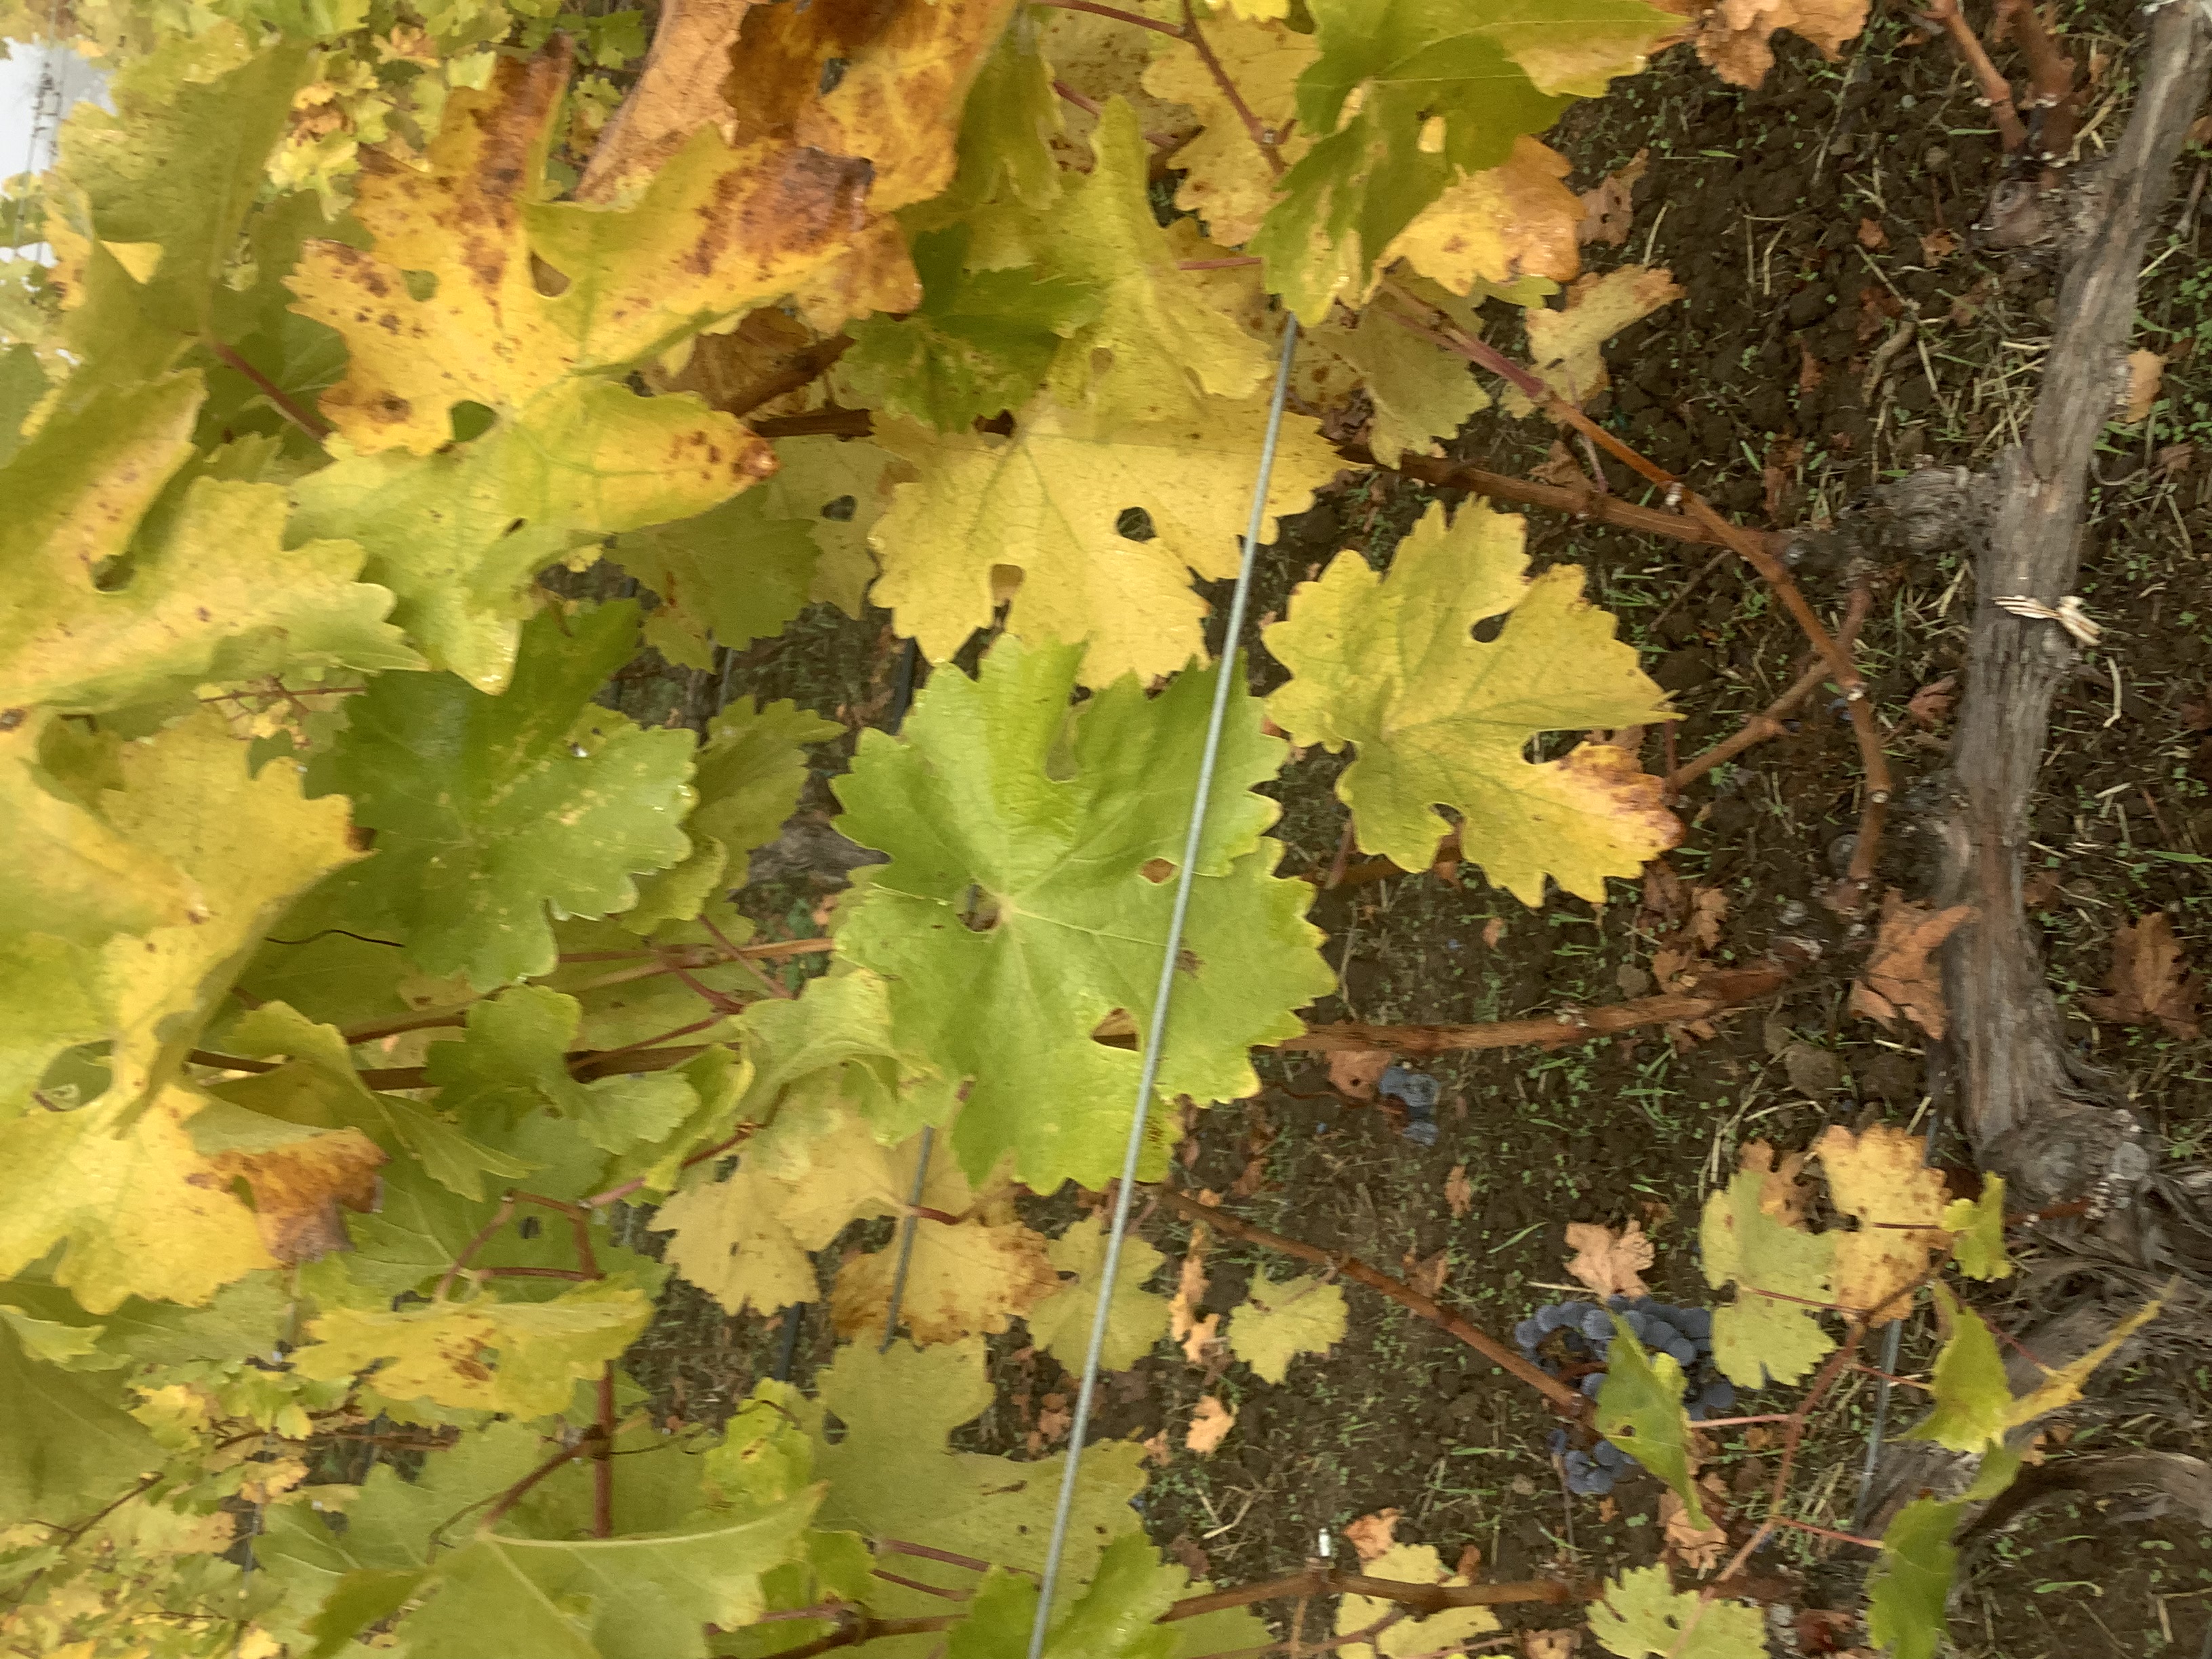
Label: No Virus